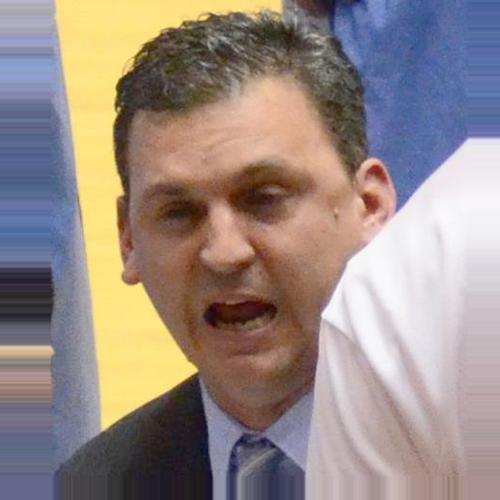
Age: 42